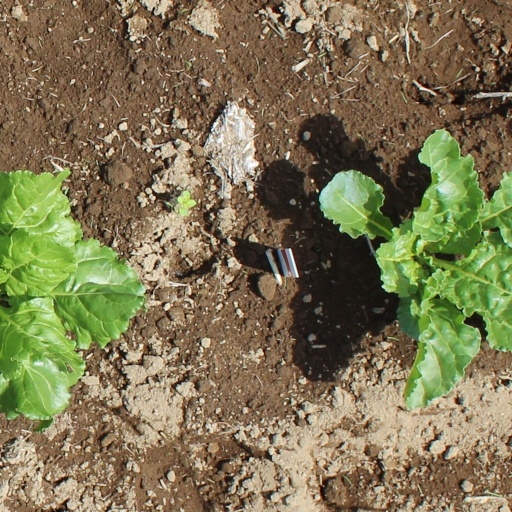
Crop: sugar beet